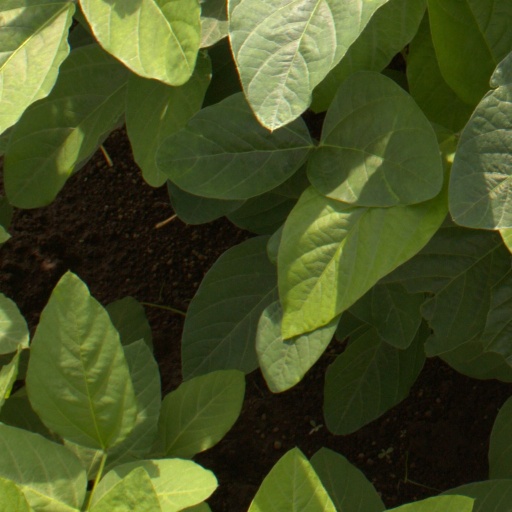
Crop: soybean